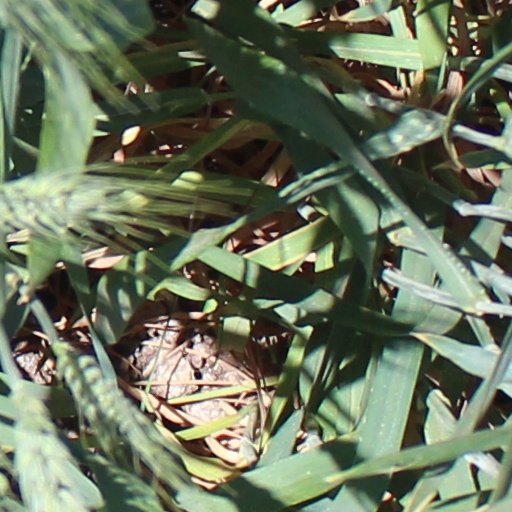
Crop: wheat